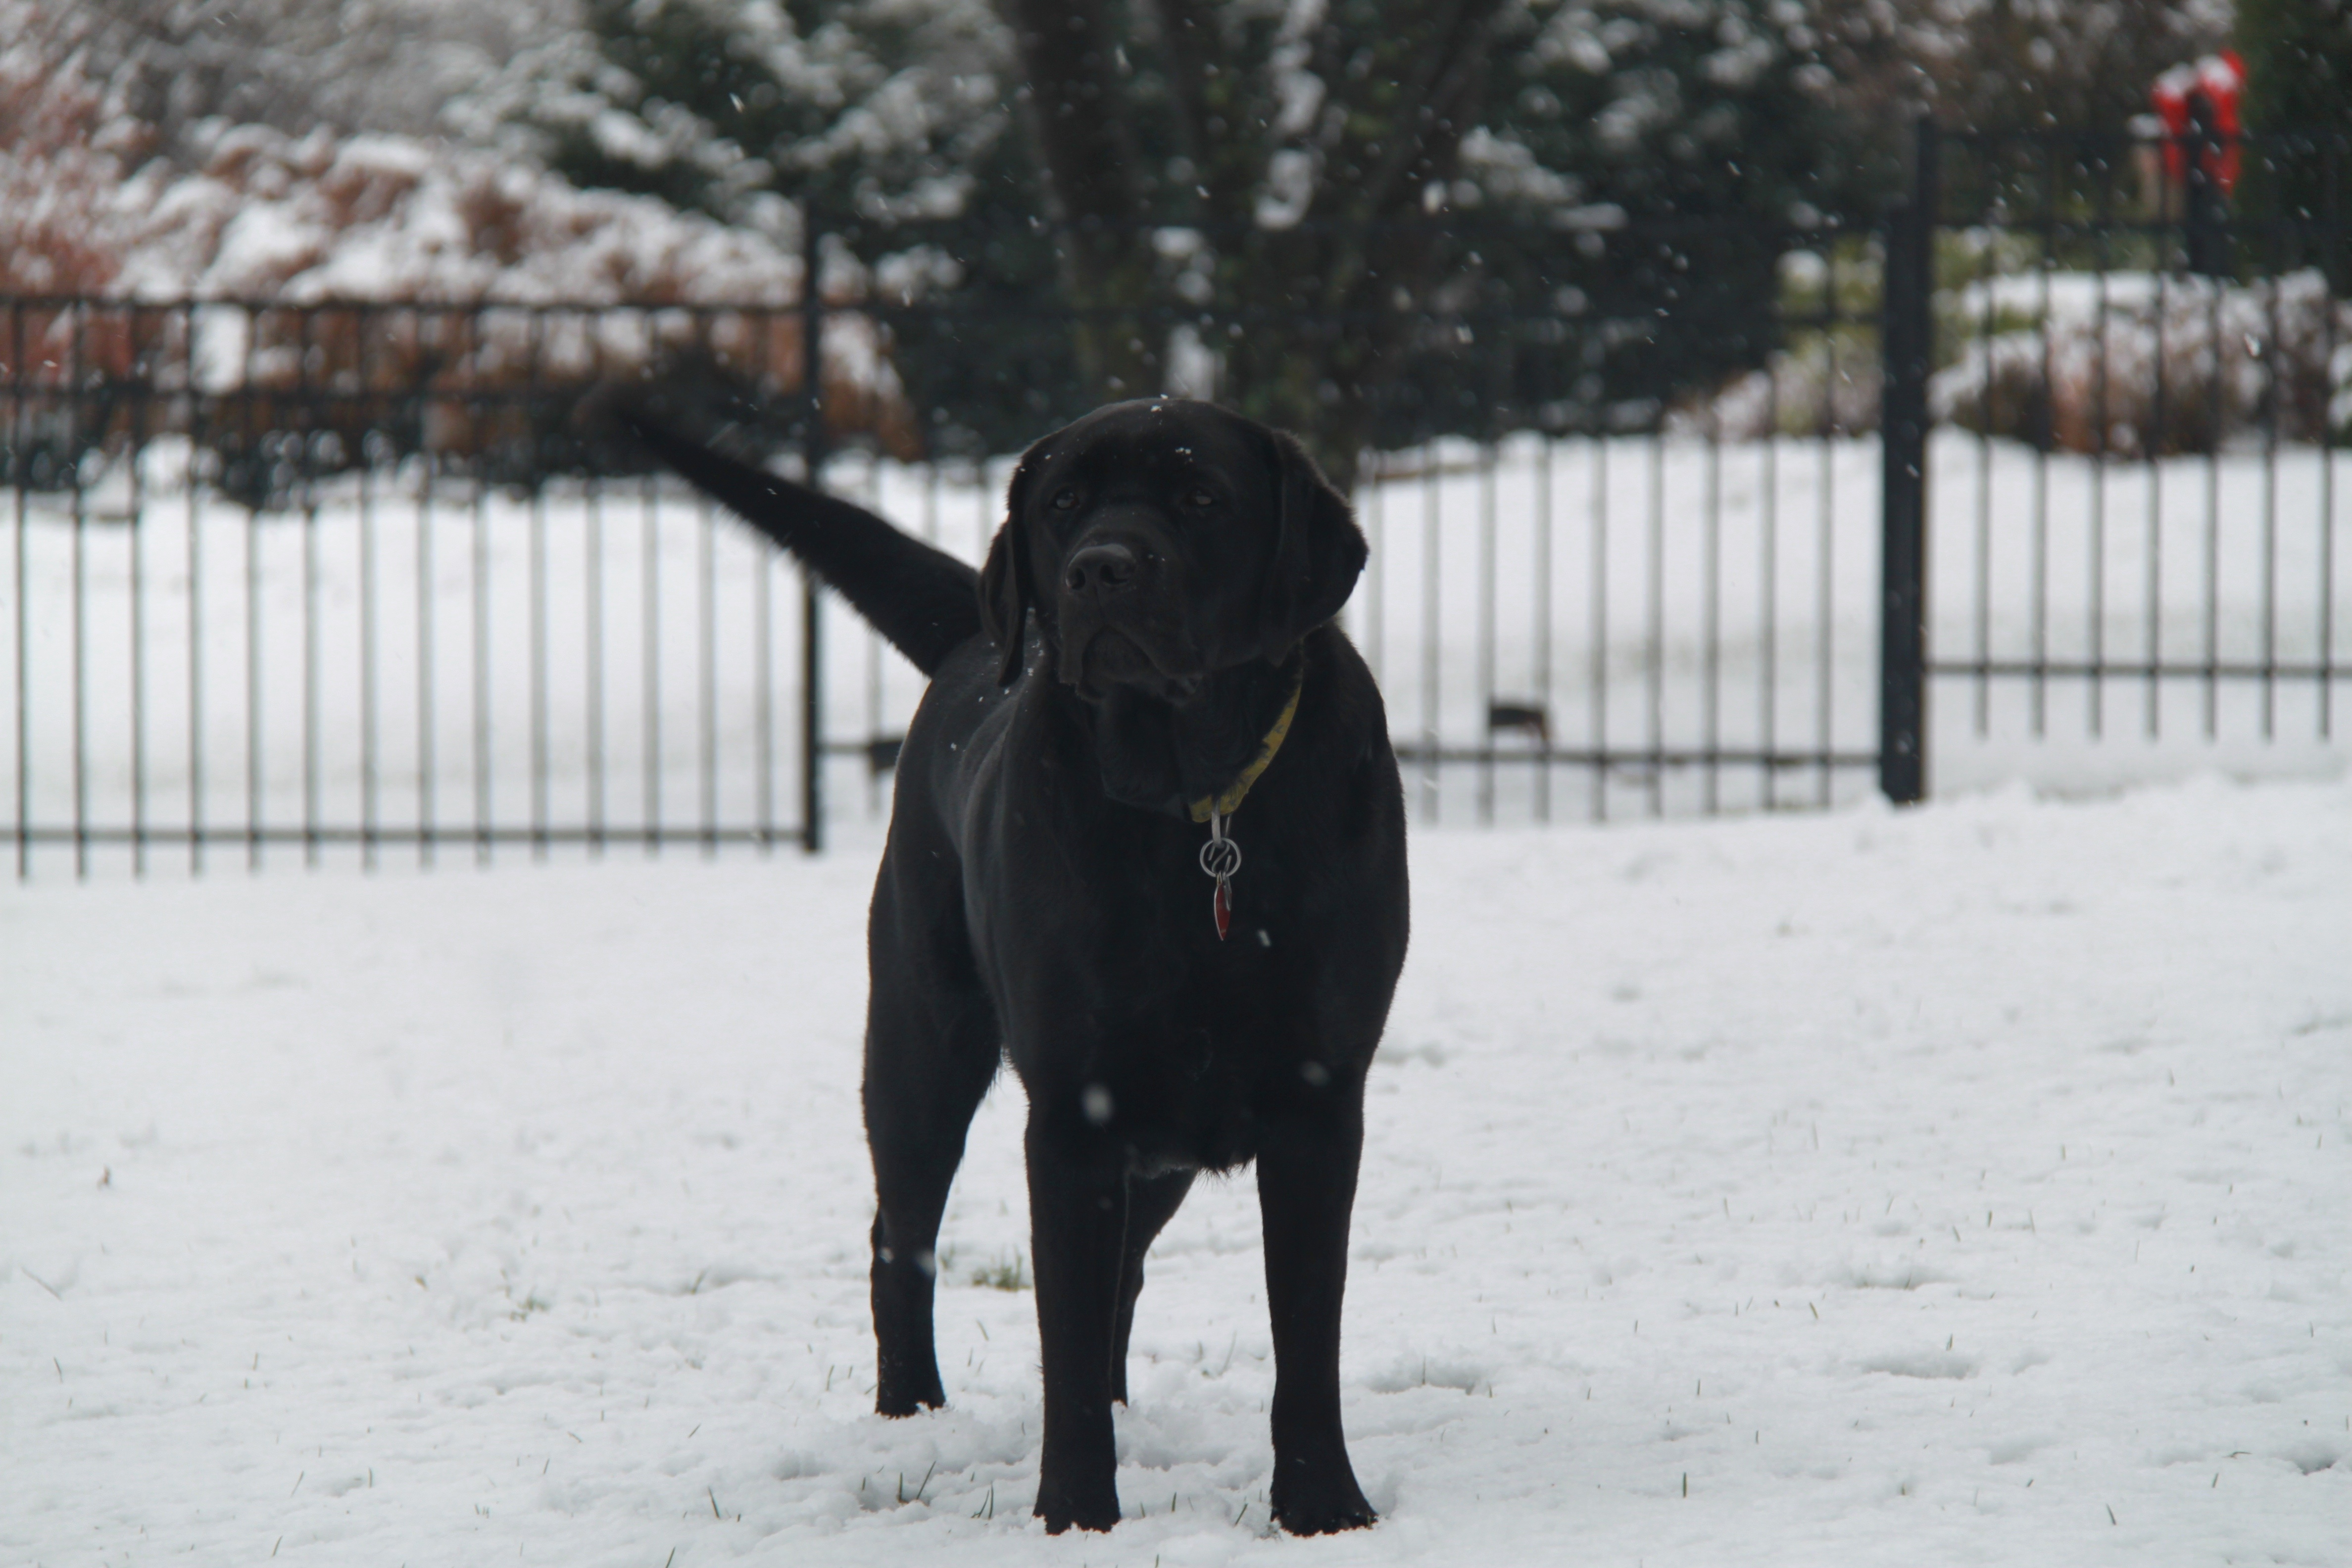
snow, winter, dog, weather, mammal, black, vertebrate, labrador retriever, guard dog, dog like mammal, cane corso